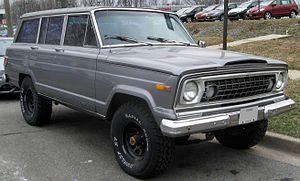
La dénomination Jeep Wagoneer concerne plusieurs modèles de SUV du constructeur automobile américain Jeep.